Diver's pump

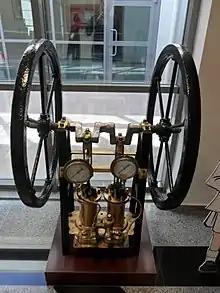
Manually operated two-cylinder diver's air pump without cabinet, showing the functional components

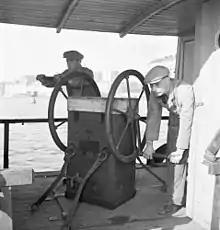
Two men operating a rotary diver's air pump

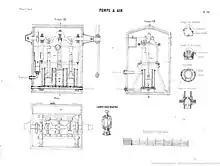
Arrangement drawing of a single-action 3-cylinder rotary air pump

Rotary pumps are driven by a crankshaft that is rotated by handles on two flywheels attached to the ends of the shaft on each side of the pump. Rotary pumps were built with one, two or three cylinders, and are operated by a team of two men. Pistons attached to the crankshaft draw in air through the inlet valves and then pump it through the outlet valves to an air hose which delivers the air to the helmet of the diver. Cylinders, valves and outlet fittings for air are generally made from brass for corrosion resistance in the marine environment. Rotary operated pumps were manufactured with single or double action.